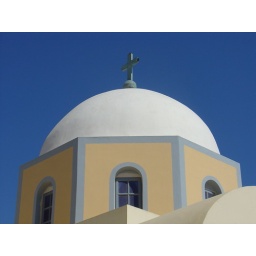
Church in Fira against blue sky